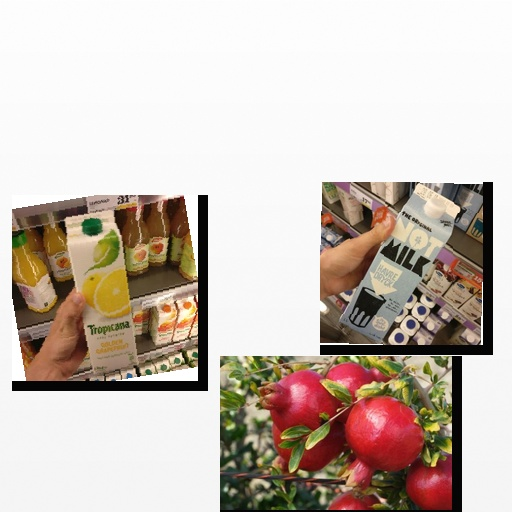
Food items: pomegranate, oat_milk, golden_grapefruit_juice